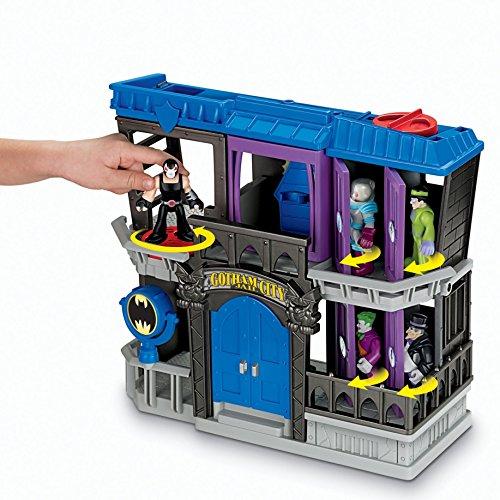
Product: Fisher-Price Imaginext DC Super Friends, Gotham City Jail, Standard Packaging
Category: Toys & Games | Toy Figures & Playsets | Playsets & Vehicles | Playsets
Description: Jail cells are specially marked for all of Gotham City’s villains.
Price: $25.00
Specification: ProductDimensions:12x5x10.5inches|ItemWeight:2.2pounds|ShippingWeight:2.25pounds(Viewshippingratesandpolicies)|DomesticShipping:ItemcanbeshippedwithinU.S.|InternationalShipping:ThisitemcanbeshippedtoselectcountriesoutsideoftheU.S.LearnMore|ASIN:B007J3FA8I|Itemmodelnumber:W9642|Manufacturerrecommendedage:36months-8years|Batteries:3LR44batteriesrequired.(included)